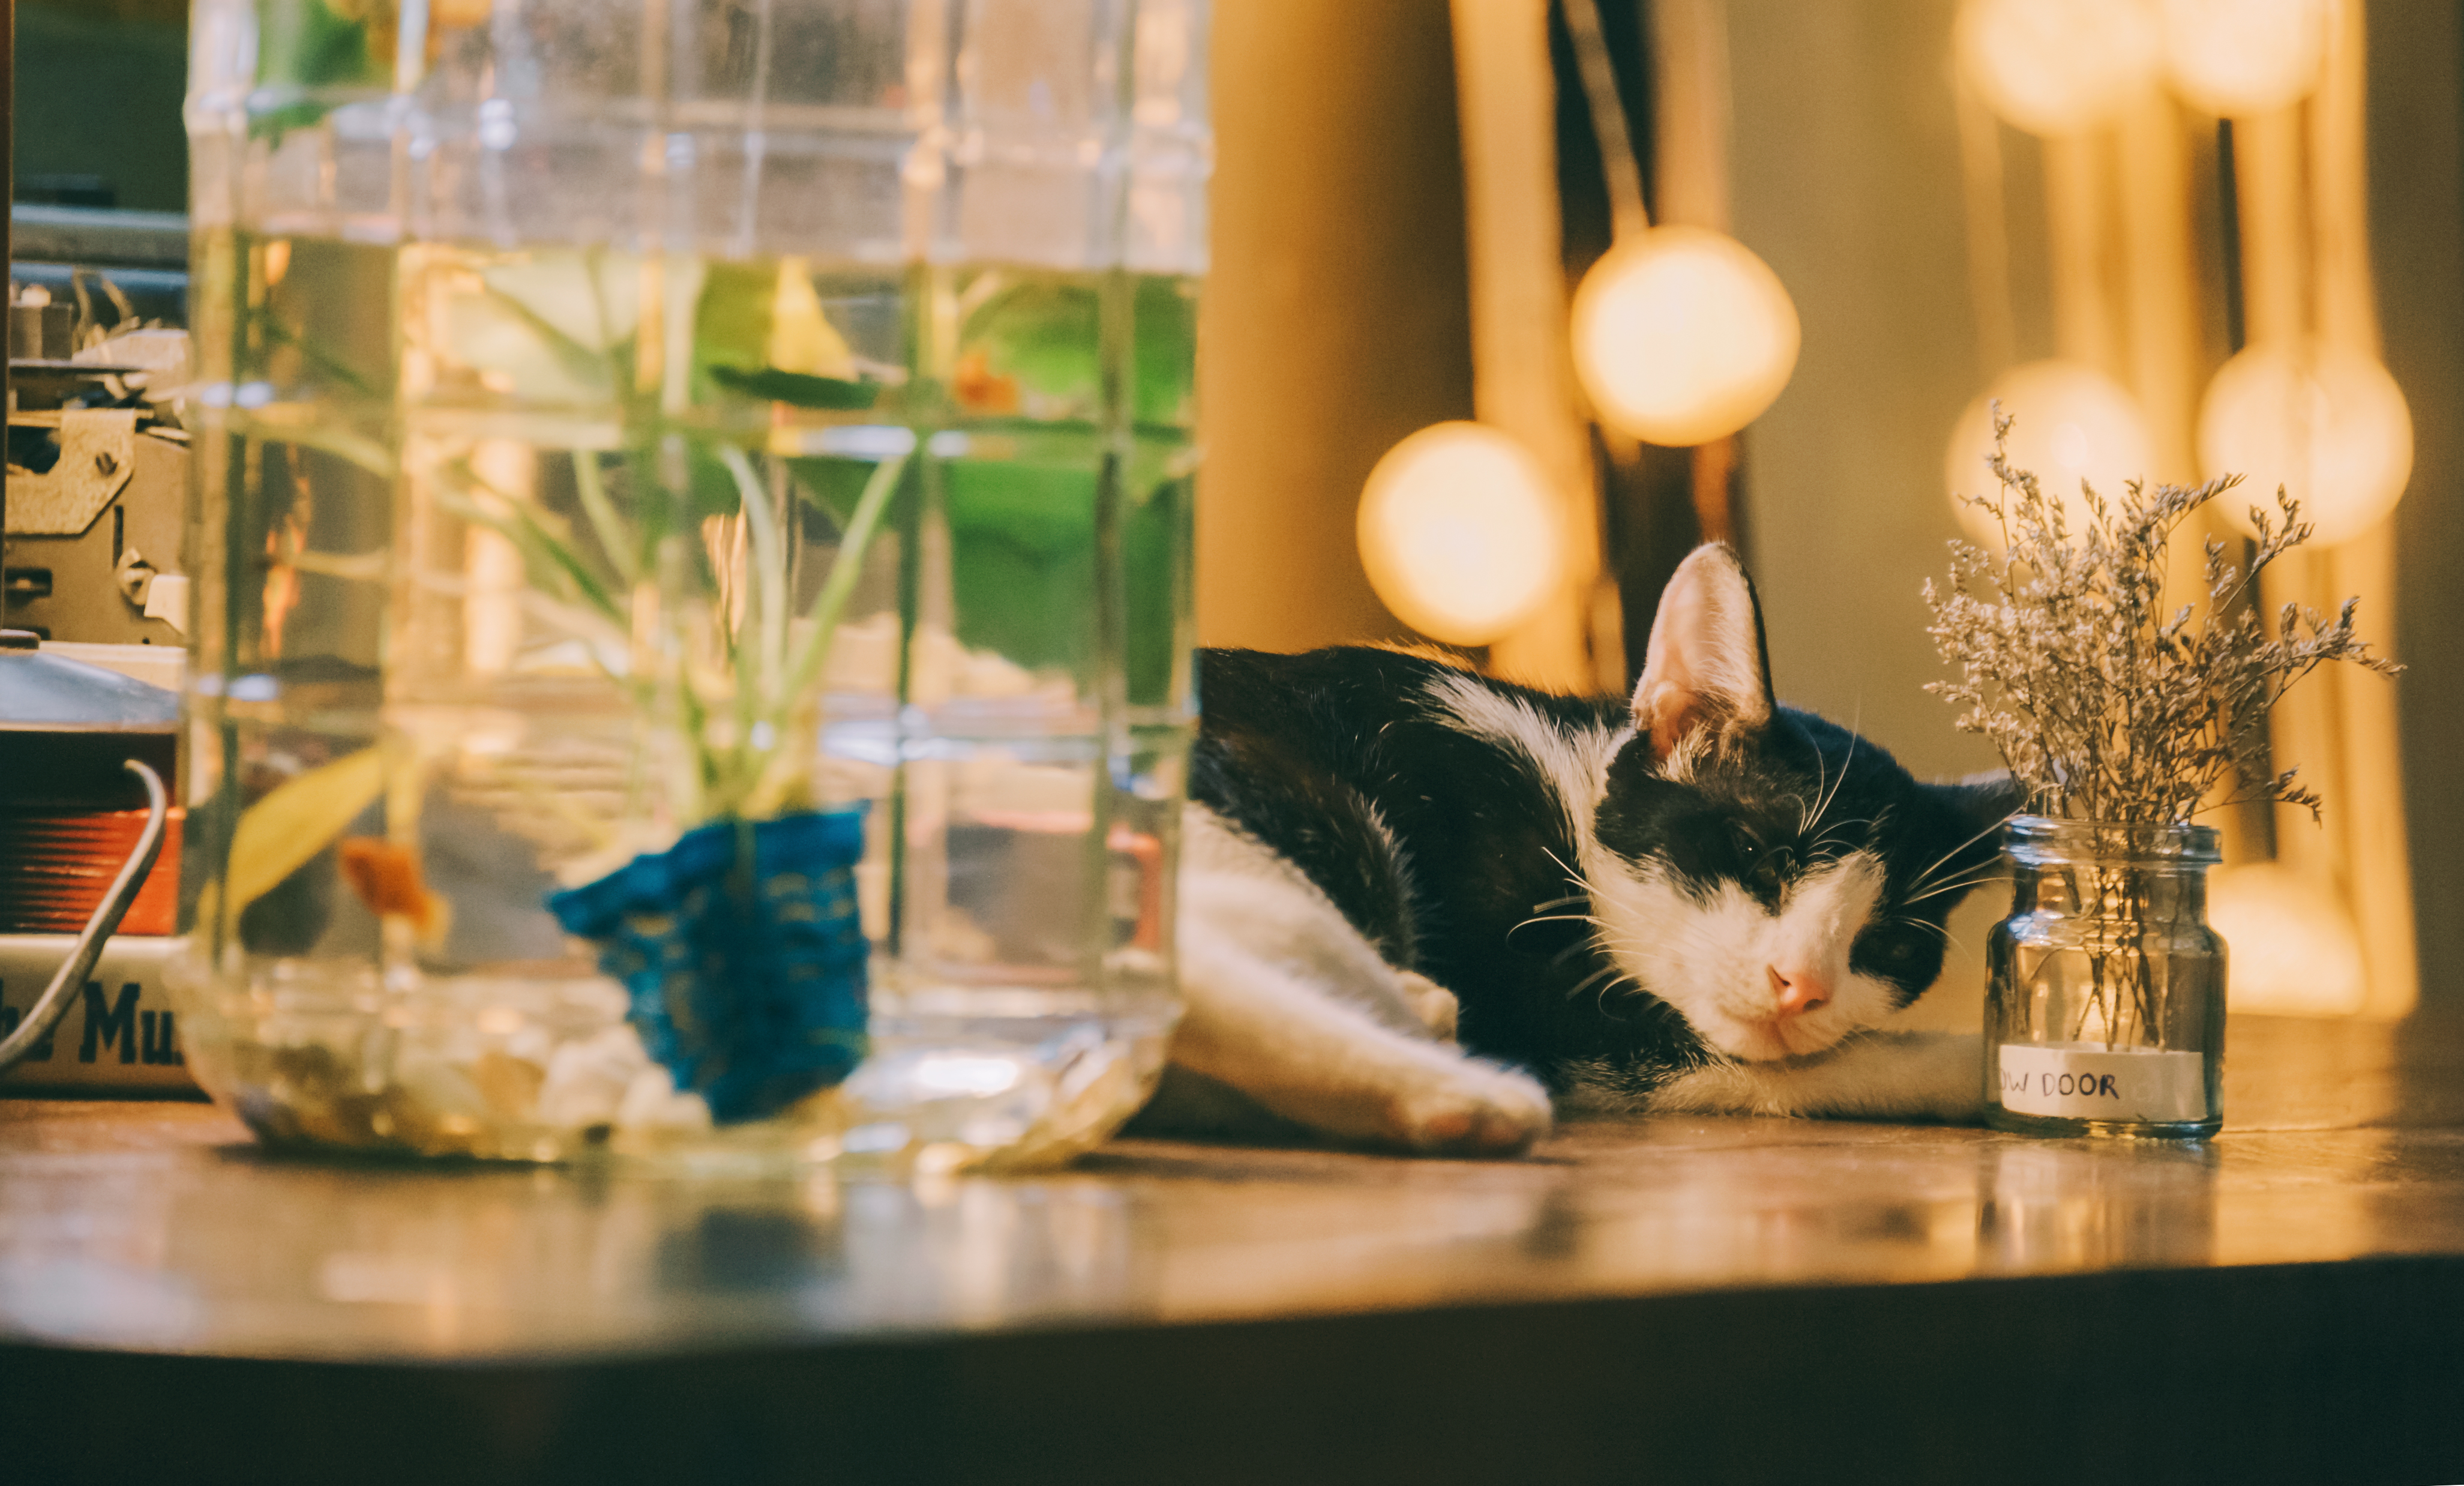
cute, lovely, photography, portrait, landscape, beauty, beautiful, light, wallpaper, alive, natural, simple, mammal, vertebrate, flower, room, cat, small to medium sized cats, glass, stemware, ceremony, drinkware, table, interior design, floristry, centrepiece